Children's Theatre in the Woods

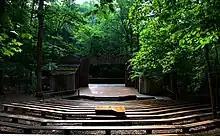
The Threatre in the Woods.

Children's Theatre in the Woods (also known more simply as Theatre in the Woods) is one of the main performance venues at Wolf Trap National Park for the Performing Arts in Vienna, Virginia.